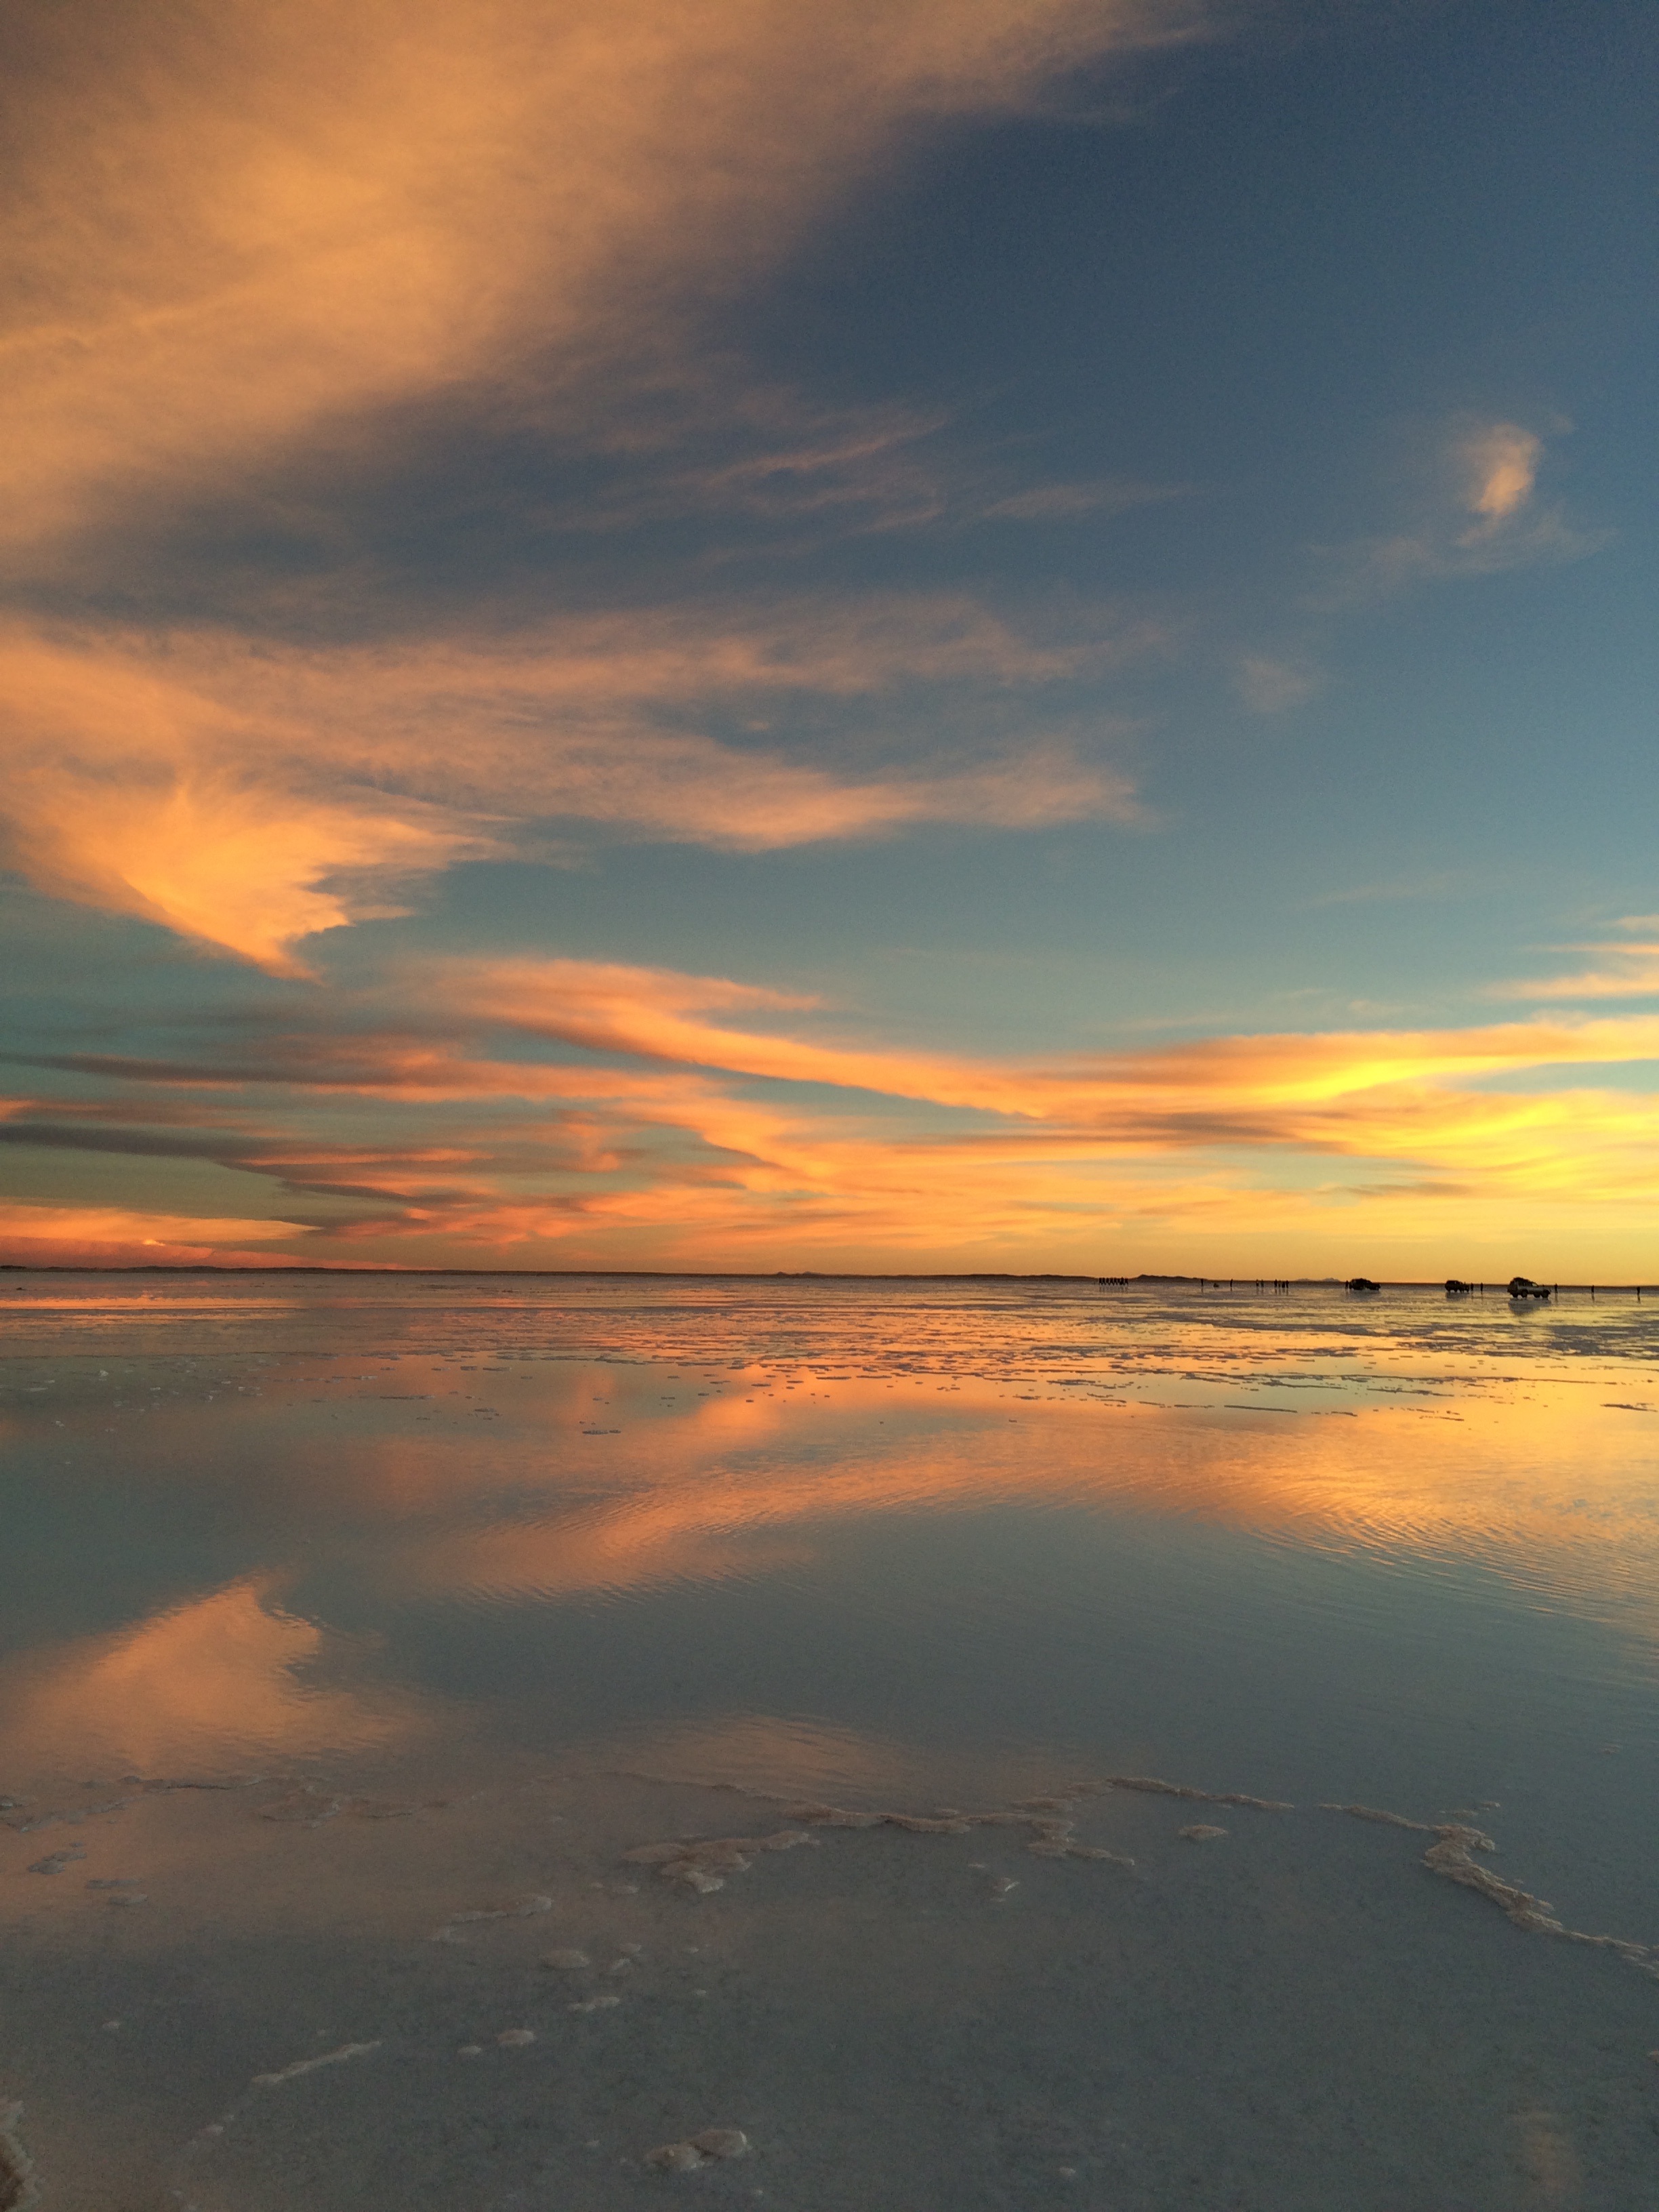
beach, sea, coast, ocean, horizon, cloud, sky, sun, sunrise, sunset, sunlight, morning, shore, wave, lake, dawn, atmosphere, dusk, evening, reflection, afterglow, at dusk, wind wave, red sky at morning